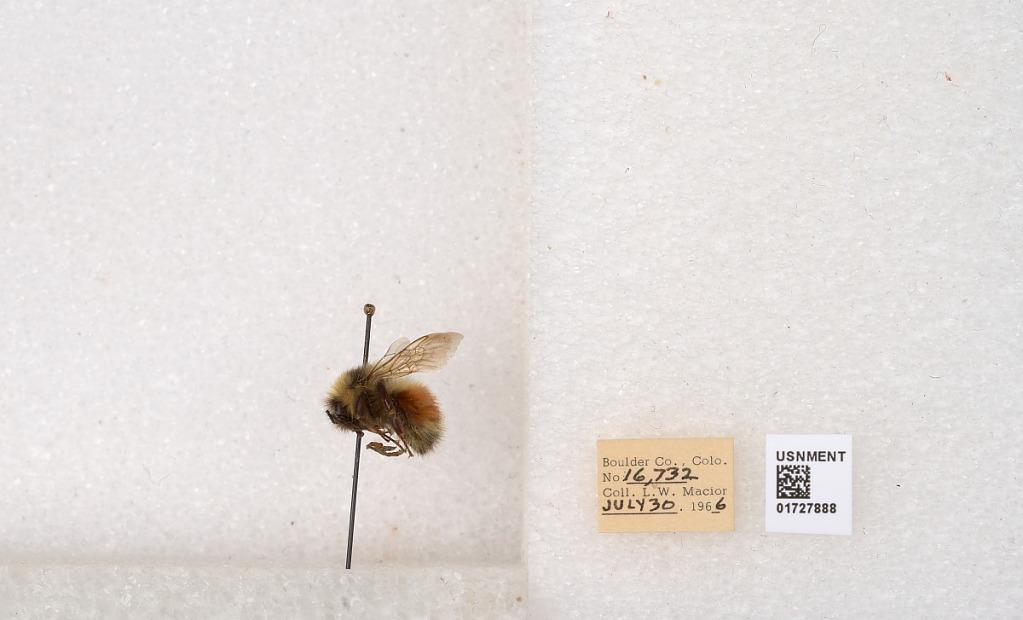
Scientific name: Bombus (Pyrobombus) sylvicola Kirby
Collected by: L. Macior
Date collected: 1966-7-30
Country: United States
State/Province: Colorado
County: Boulder
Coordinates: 40.0925, -105.358